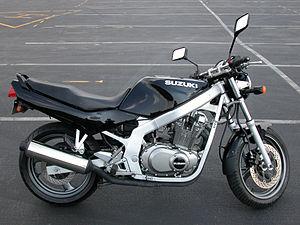
La GS500 est une moto produite par le constructeur japonais Suzuki. C'est un roadster, qui se décline en deux versions : E pour la version non carénée, et F pour la version carénée.